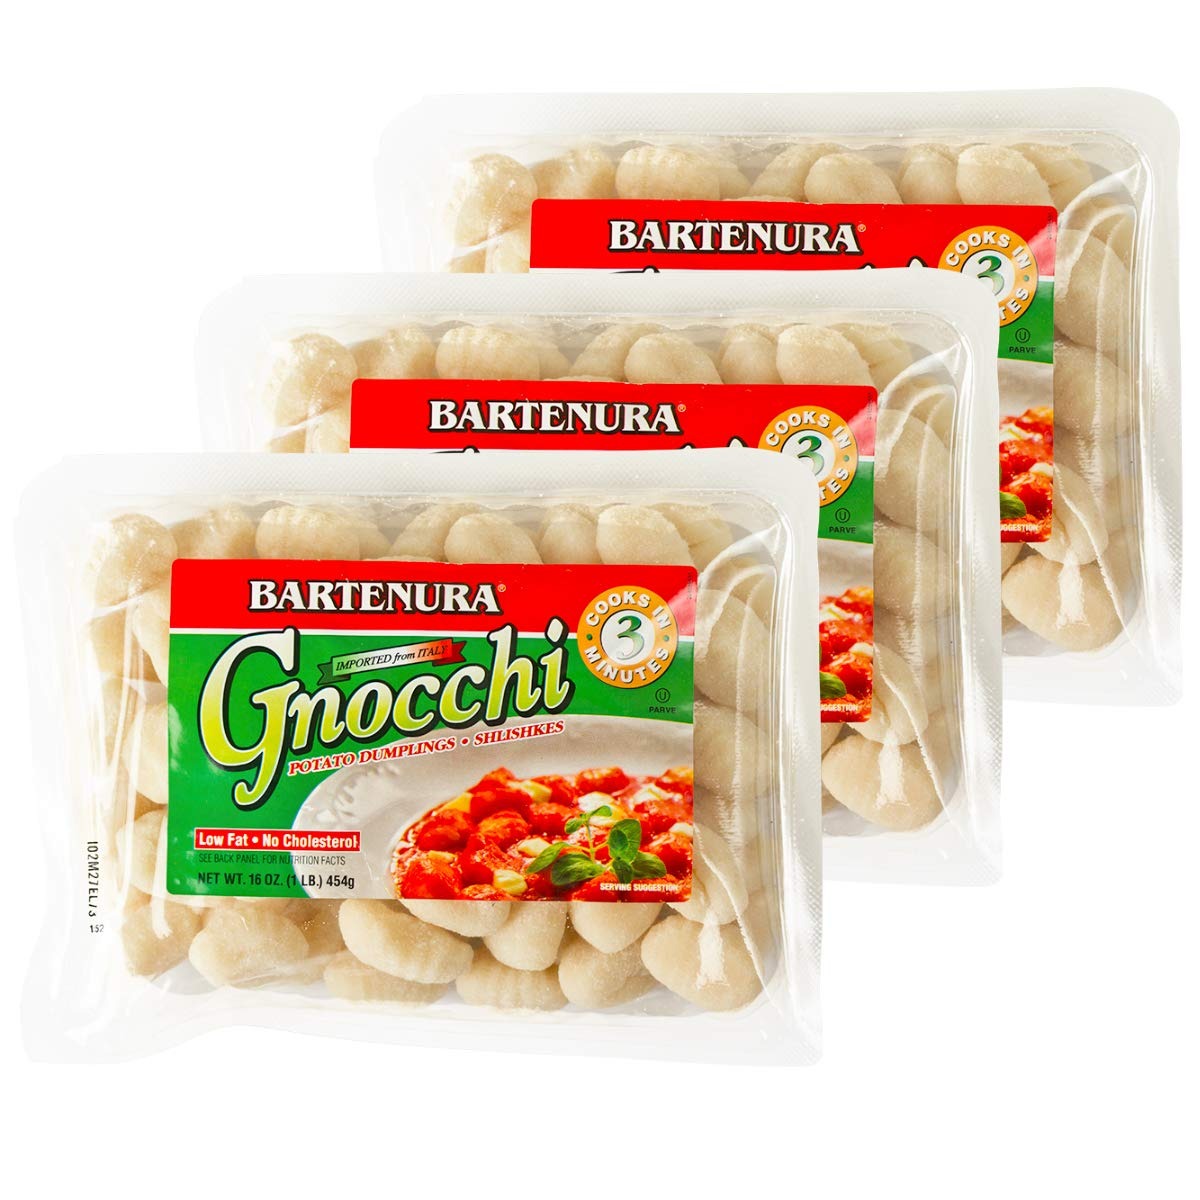
Item Name: Bartenura Potato Gnocchi, Original 1LB (3 Pack) Made in Italy
Bullet Point 1: Fast and easy dish, cooks in 3 minutes.
Bullet Point 2: Product of Italy
Bullet Point 3: Bartenura Gnocchi is Italys favorite delectable potato dumpling dish.
Bullet Point 4: Serve it with a spicy tomato sauce, with cheese or broth.
Bullet Point 5: No cholesterol, low fat. Certified Kosher
Value: 48.0
Unit: Ounce

Price: 16.79